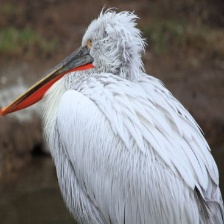
Species: DALMATIAN PELICAN
Scientific name: PELECANUS CRISPUS